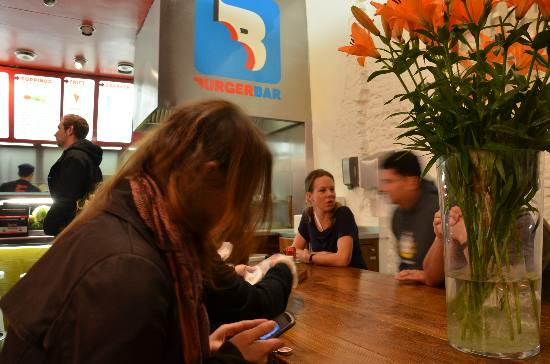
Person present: Yes